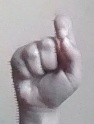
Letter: fa